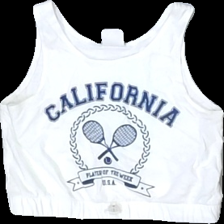
View: front
Type: Tank top
Category: Children
Brand: Zara
Colors: Blue, White
Material: 100% cotton
Pattern: Other
Cut: Cropped
Size: 140
Stains: Major
Damage: fläck armhåla
Damage location: top left
Damage 2: fläck armhåla
Damage 2 location: top right
Price range: <50
Recommended usage: Export
Description: vitt croppat linne med text fram, fläckar i armhålorna